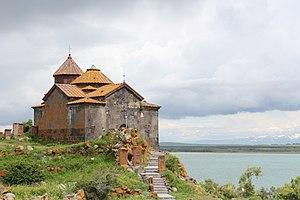
Le monastère de Hayravank ou Hayravanq, Ayravank, Ayrivank, Hayrivank est un monastère arménien situé dans le marz de Gegharkunik, près de la communauté de Hayravank. Il est construit sur un promontoire rocheux dominant le lac Sevan. Son église principale a été achevée vers la fin du IXᵉ - début du Xᵉ siècle. Un gavit lui a été adjoint bien plus tard, aux XIIᵉ - XIIIᵉ siècles.